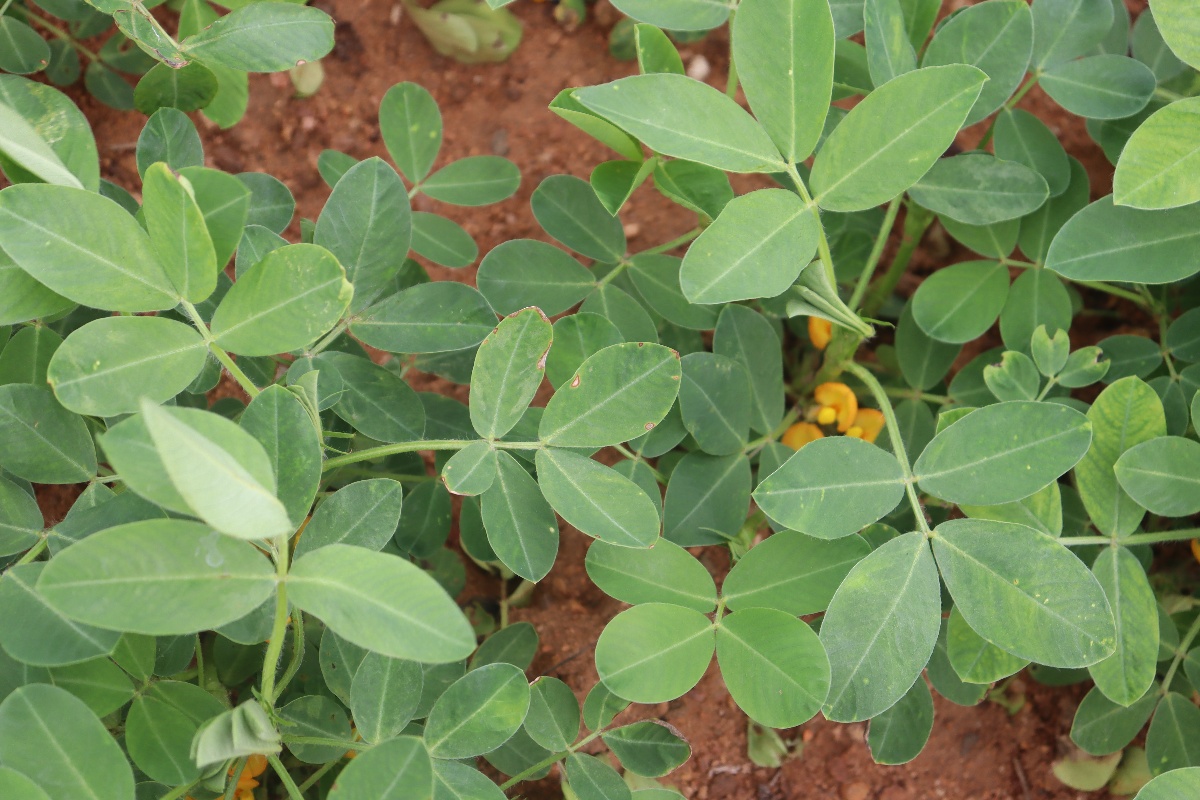
Label: healthy leaf